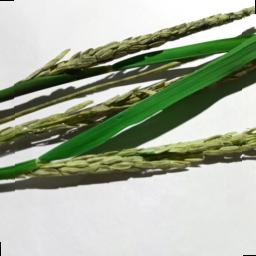
Label: Rice___Neck_Blast